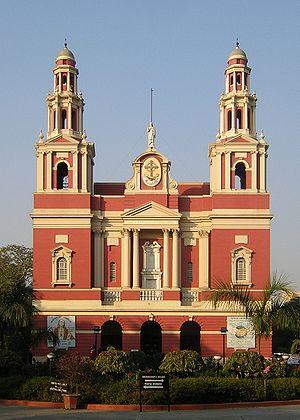
Une cathédrale est, à l'origine, une église où se trouve le siège de l'évêque ayant la charge d'un diocèse. La cathédrale est en usage dans l'Église catholique, l'Église orthodoxe, l'Église anglicane.
La cathédrale du Sacré-Cœur est un édifice religieux catholique sis à Ashok Place, New-Delhi. Construite en 1930 au cœur d’un campus comprenant le collège Saint Columba des frères patriciens et l’école des sœurs de Jésus et Marie ainsi que plusieurs bâtiments servant de bureaux à la conférence des évêques catholiques d'Inde, elle est depuis 1937 église cathédrale de l’archidiocèse de Delhi et paroisse catholique.